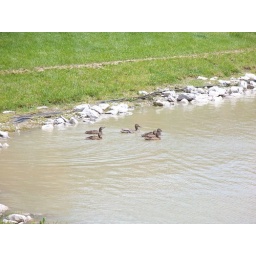
A mother duck and her 5 little ones moved in next door for a little while.